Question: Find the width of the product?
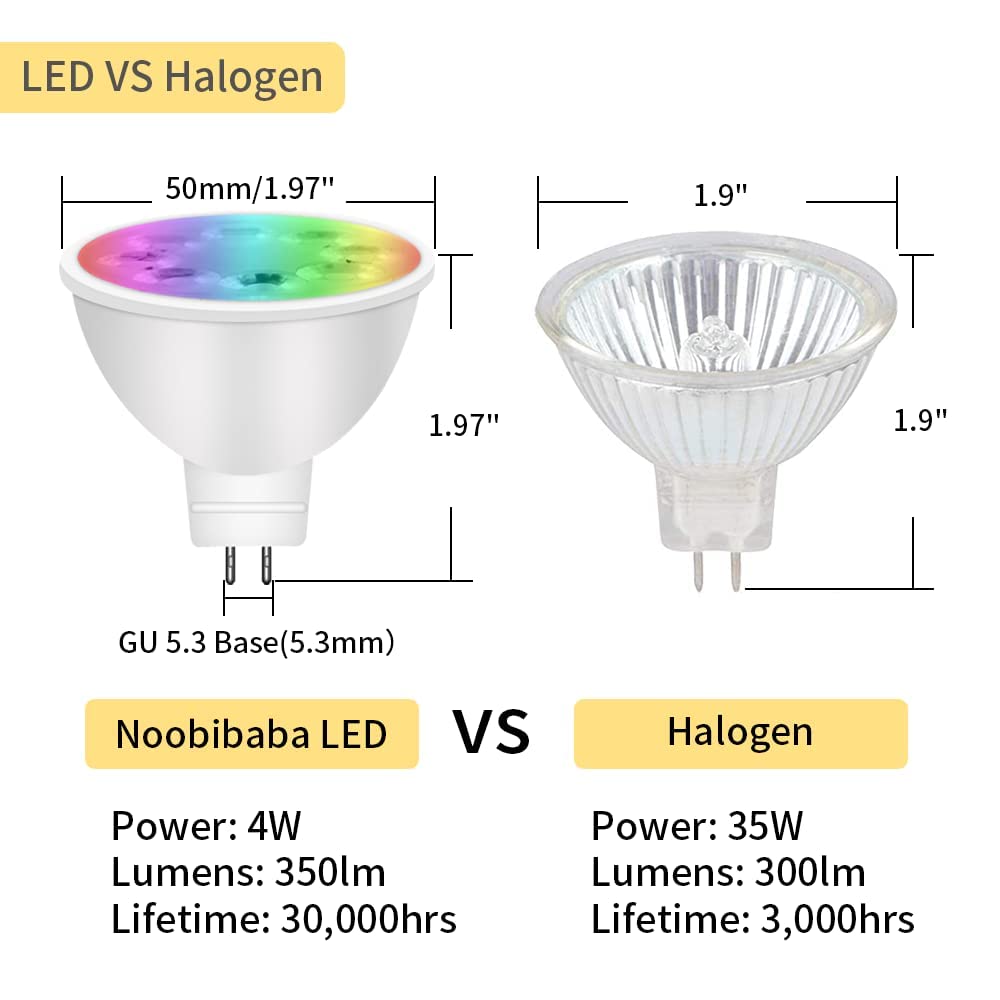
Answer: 1.9 inch